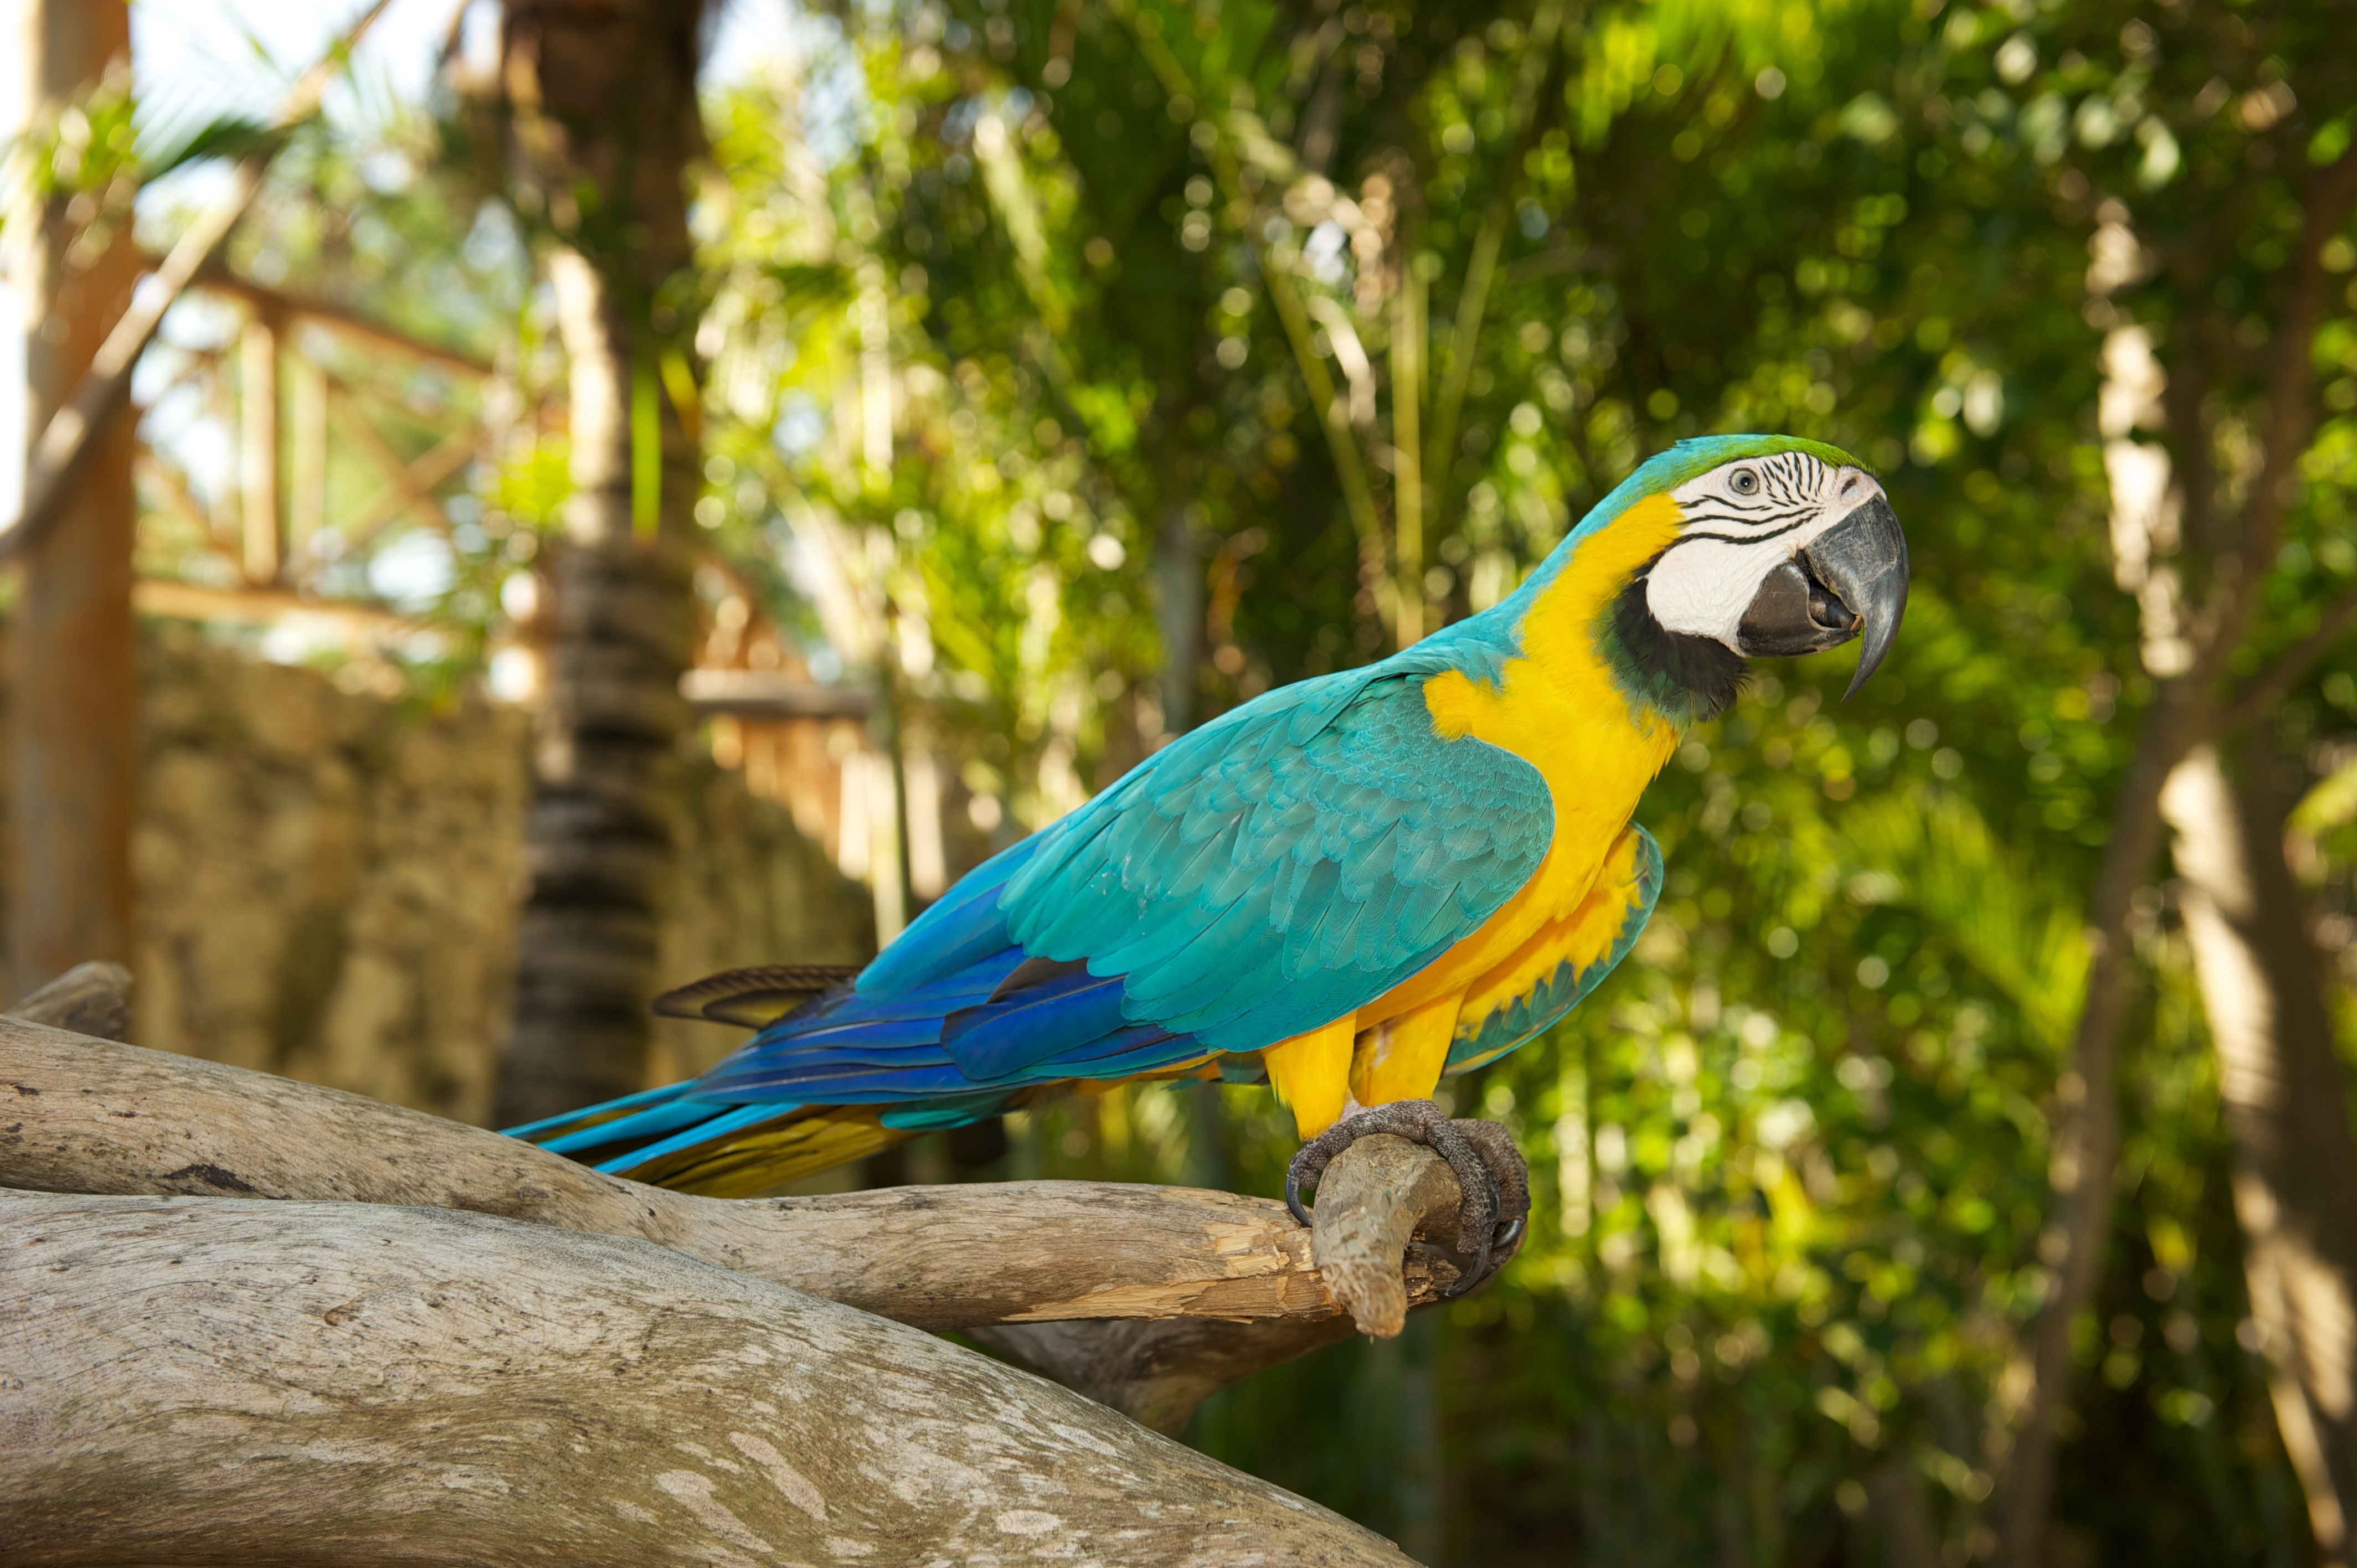
bird, wing, wildlife, beak, fauna, macaw, vertebrate, parrot, parakeet, tyrkisov, common pet parakeet